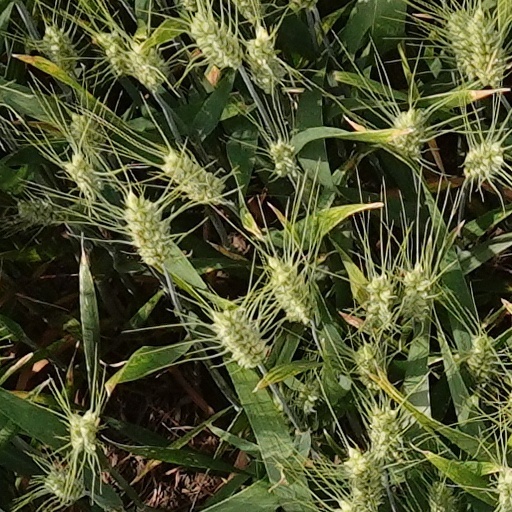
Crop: wheat